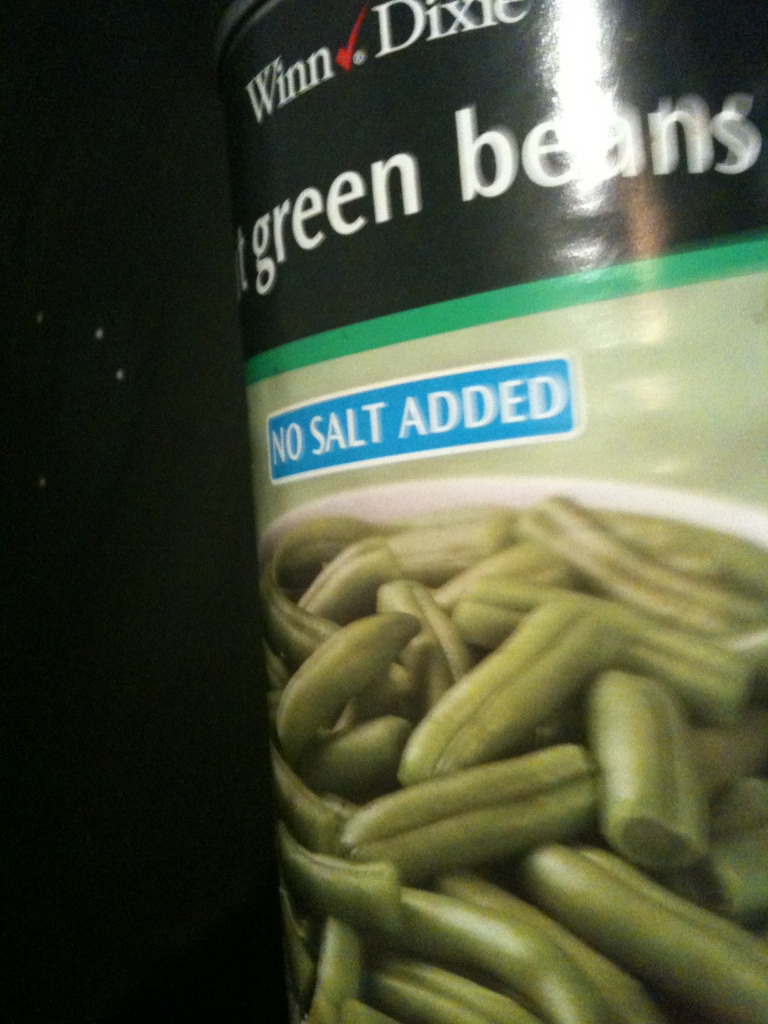Question: What is this?
Answer: green beans